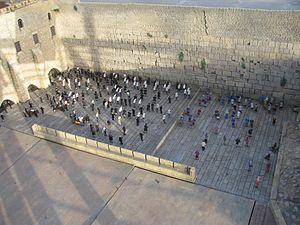
Mini Israel
Mini Israel er en miniaturepark beliggende i nærheden af Latrun i Ayalondalen i Israel. Parken åbnede i november 2002 og indeholder miniaturereproduktioner af bygninger og seværdigheder i Israel. Der er omkring 350 miniaturemodeller, hvoraf de fleste er i en skala af 1:25.